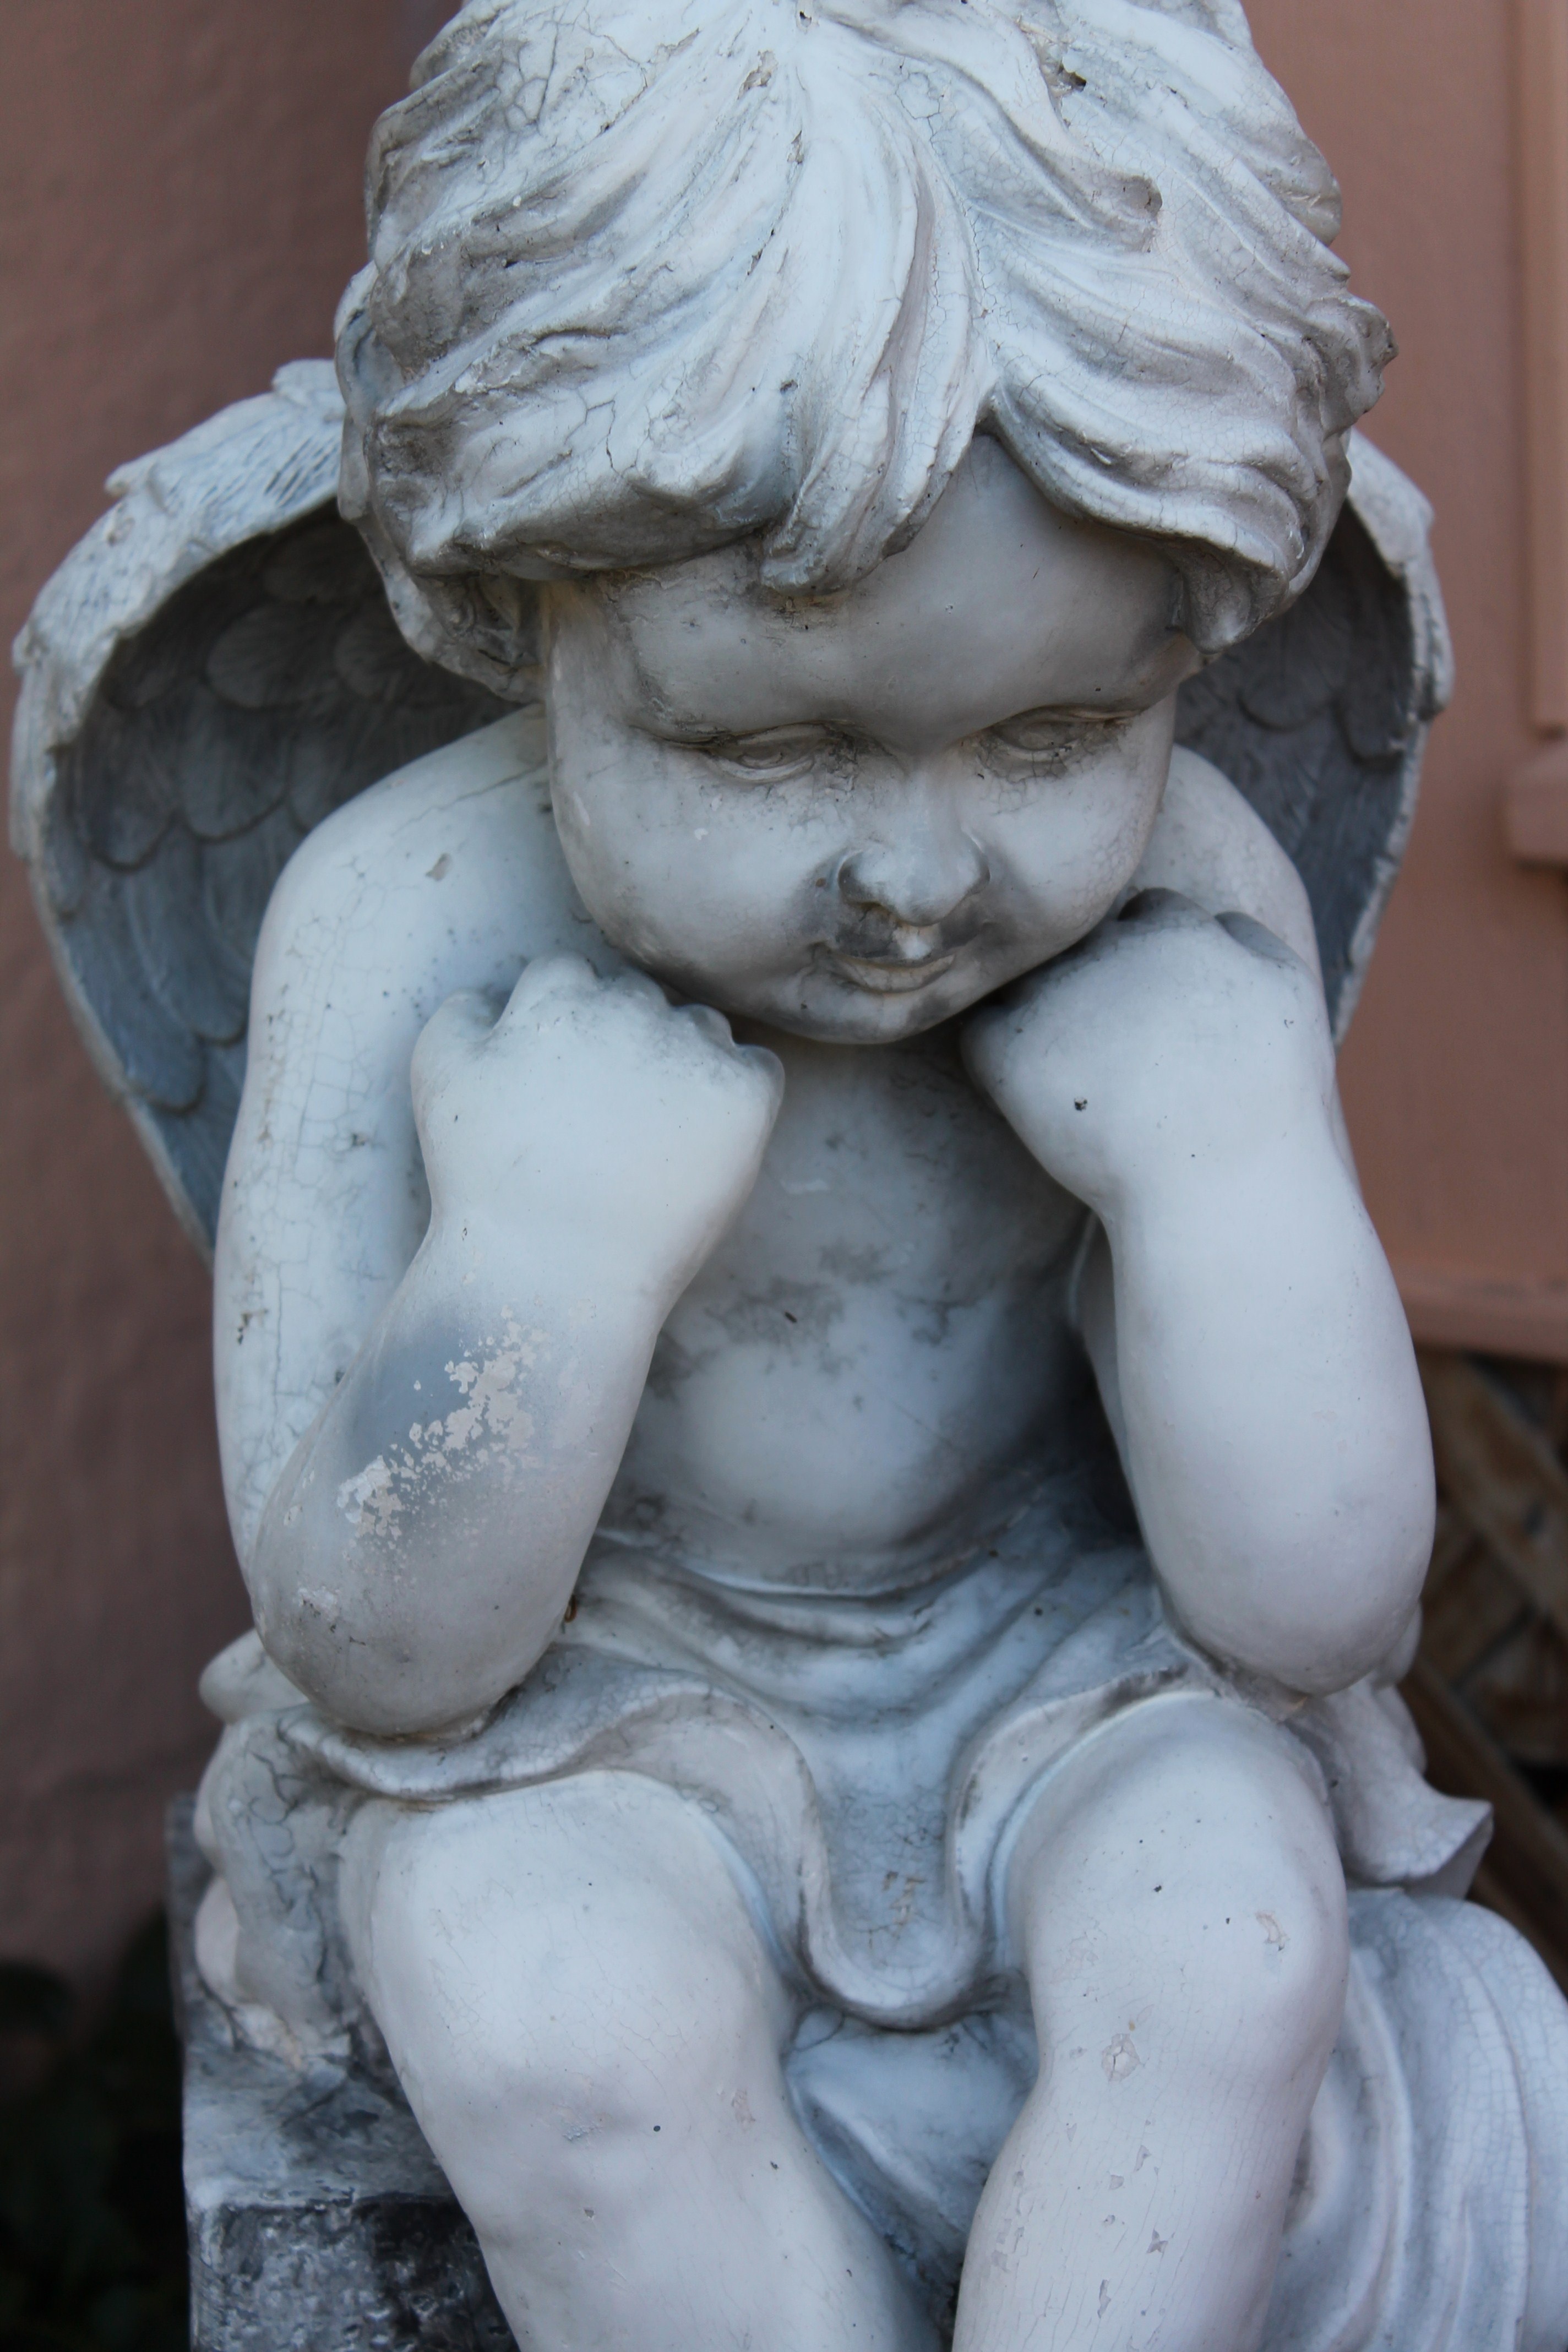
wing, white, cute, stone, monument, statue, decoration, heaven, religion, child, cemetery, winged, garden, christian, artwork, spiritual, pray, christmas angel, sculpture, religious, catholic, angel, art, temple, faith, head, prayer, christianity, holy, carving, cherub, heavenly, mythology, catholicism, belief, angelic, stone carving, angel wings, outdoor art, ancient history, human positions, classical sculpture